Ed Krupp

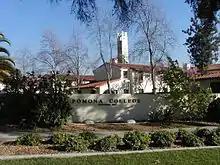
Pomona College

Krupp studied physics and astronomy at Pomona College (the founding member of the Claremont Colleges consortium) in Claremont, California. His undergraduate advisor was Robert J. Chambers. While studying at Pomona College, Krupp participated in cross-country, track, and soccer. He also worked at KSPC, the Pomona College non-commercial community radio station. He lived for two years at the Brackett Observatory, during this time he served as caretaker of the observatory, weatherman, and telescope demonstrator. He received a Bachelor of Arts degree in 1966.